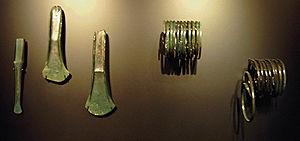
Le disque de Nebra est un disque de bronze pesant à peu près 2 kg et d'environ 32 cm de diamètre, pour 100 cm de périmètre. Il a été mis au jour illégalement, par des fouilleurs clandestins, en juillet 1999 à Nebra-sur-Unstrut en Saxe-Anhalt, avec d'autres objets constituant un dépôt cultuel. Il daterait d'environ 1600 avant notre ère. C'est à ce jour la plus ancienne représentation de la voûte céleste.